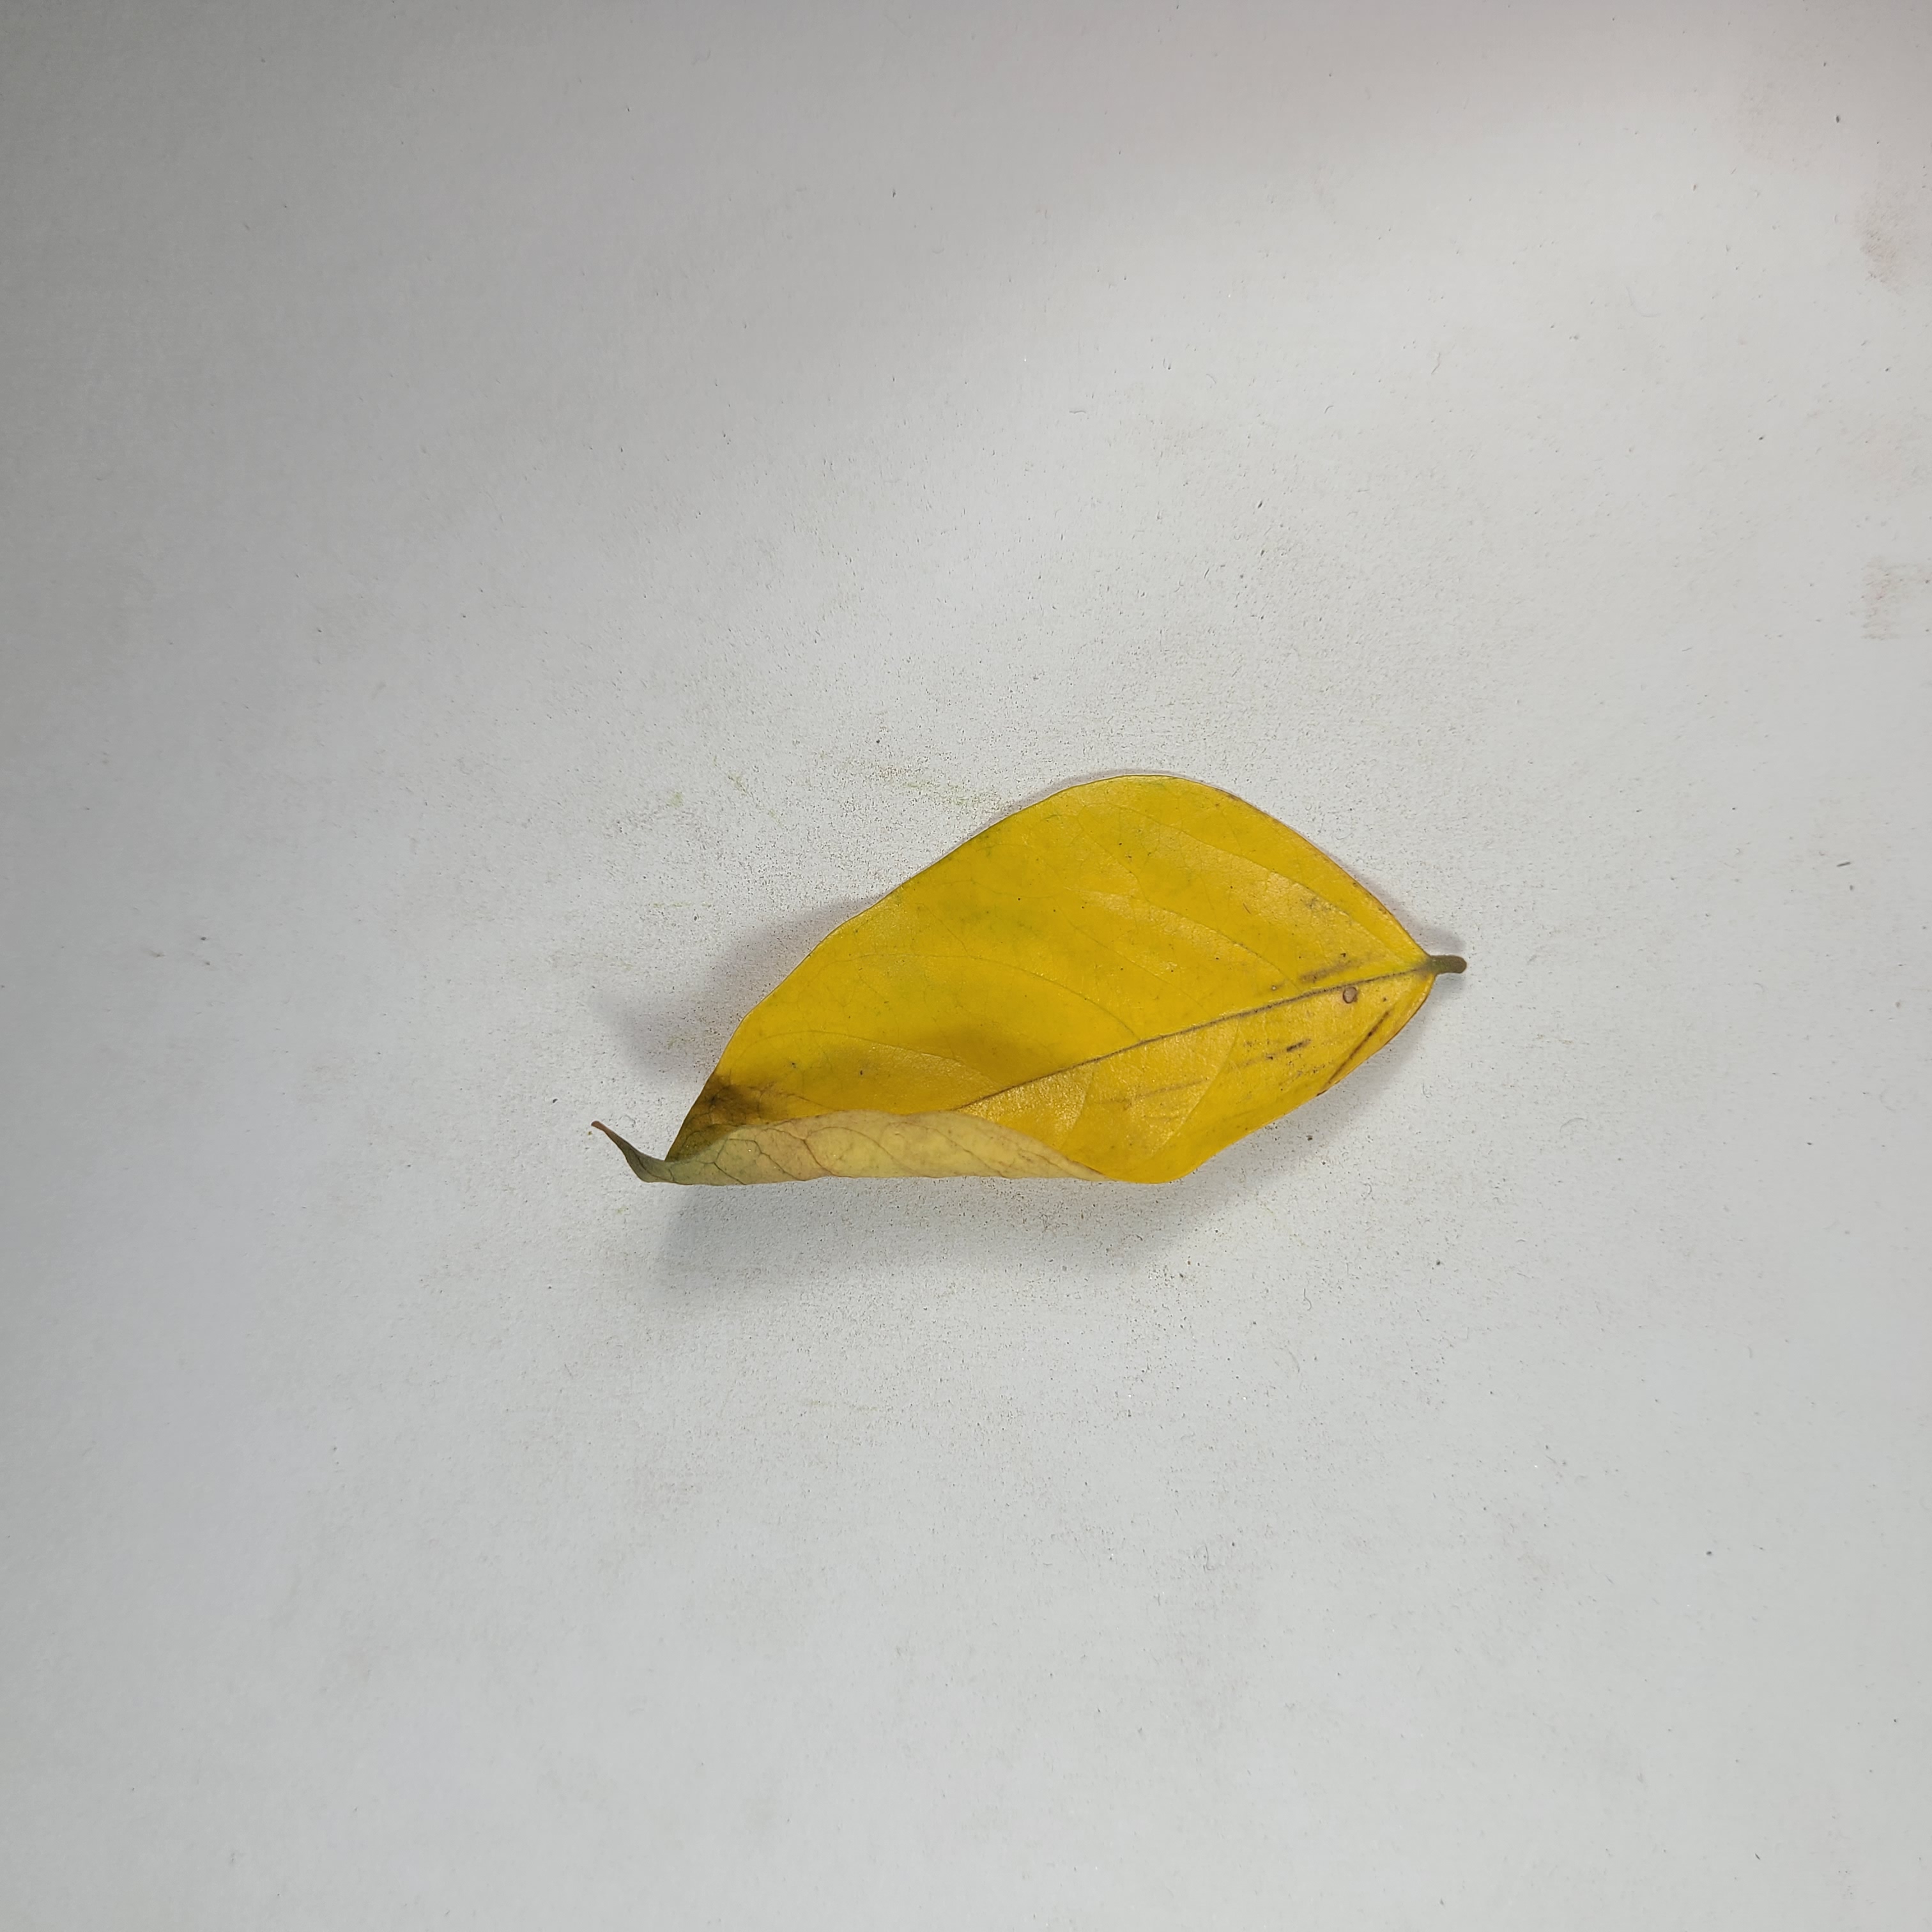
Label: Yellow Leaves